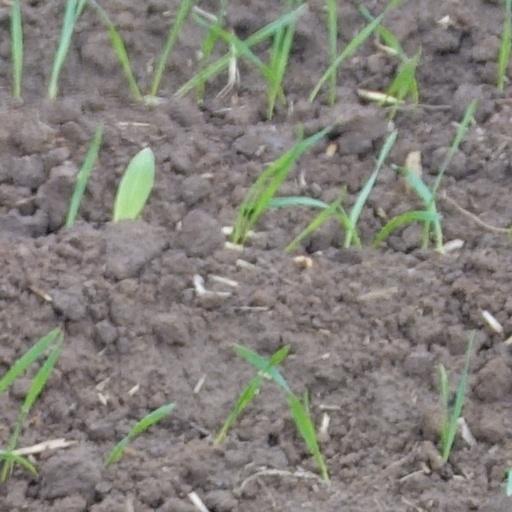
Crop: wheat